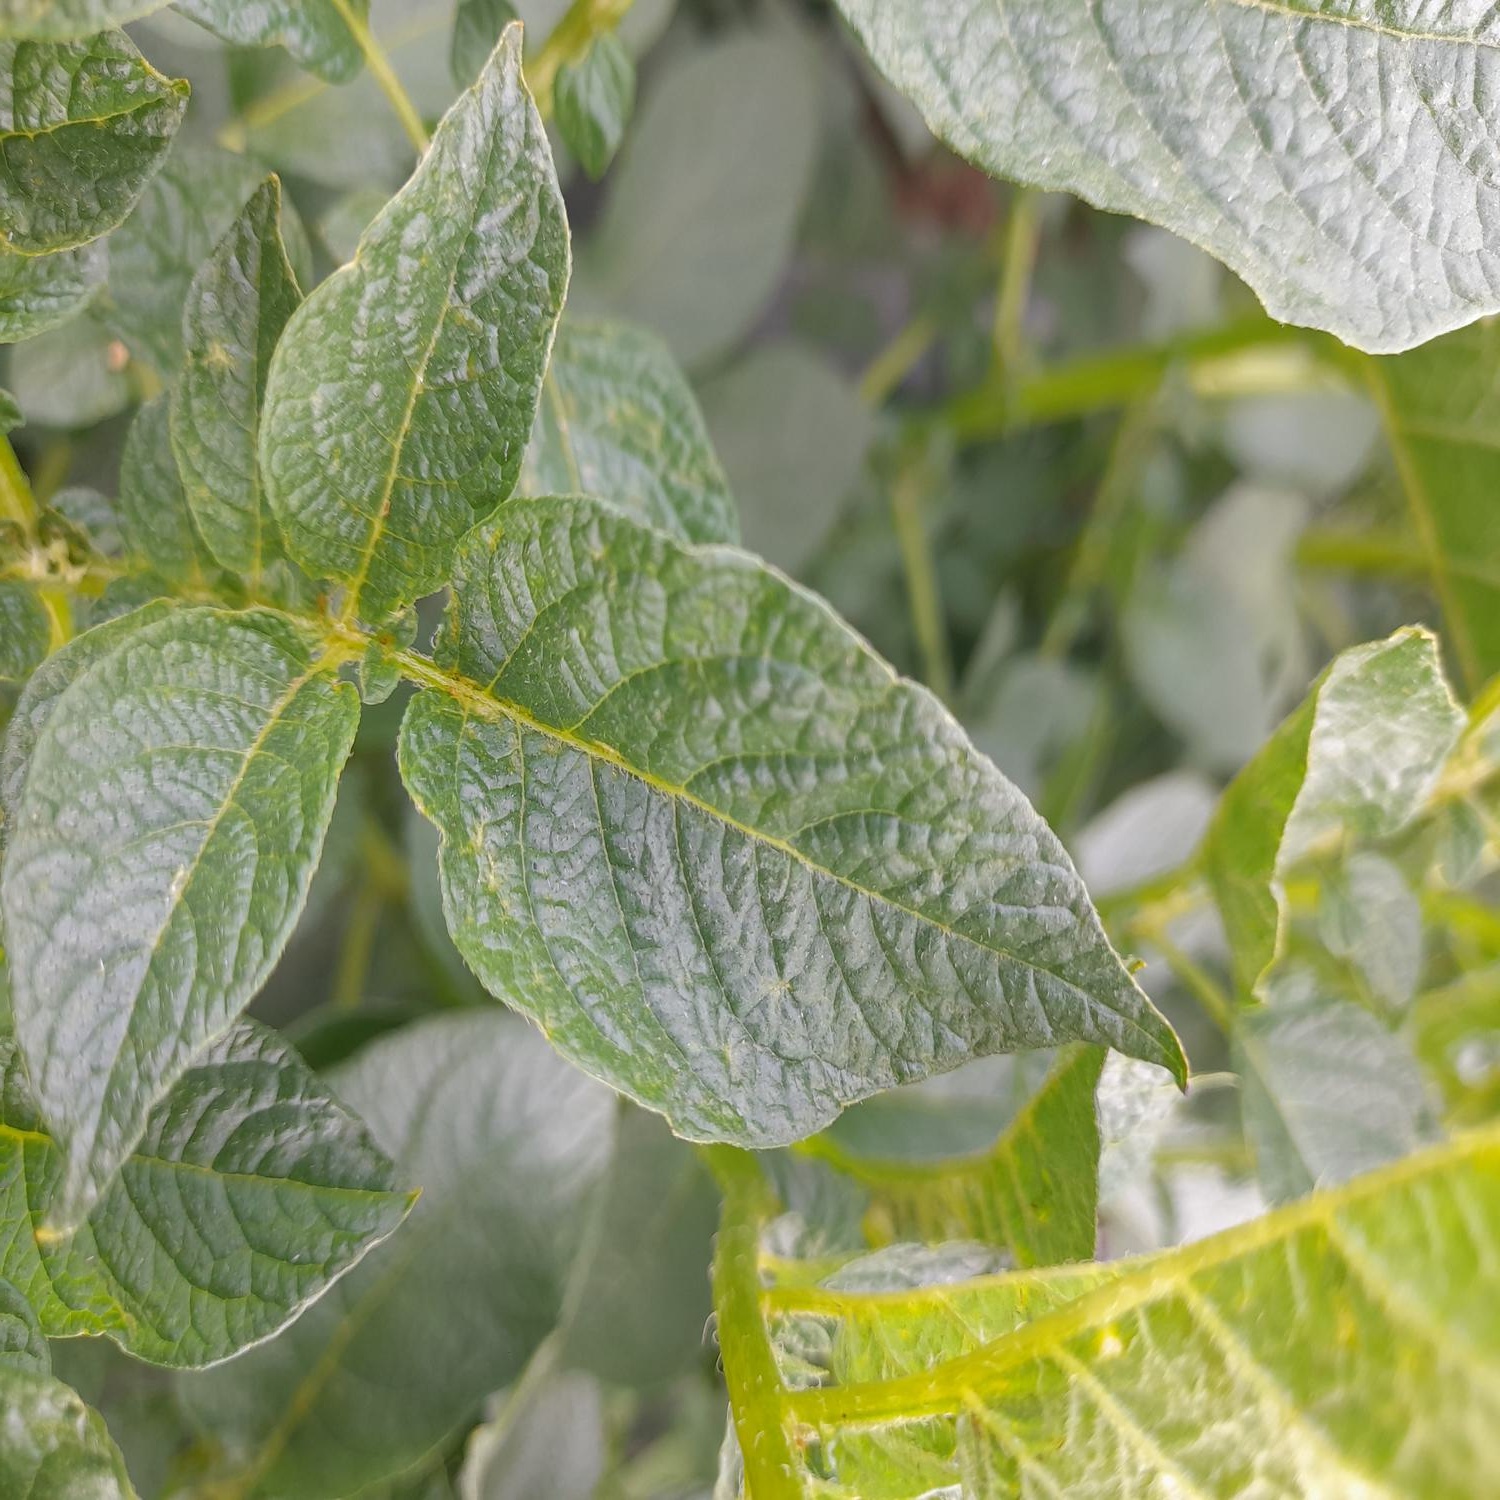
Etiqueta: Virus